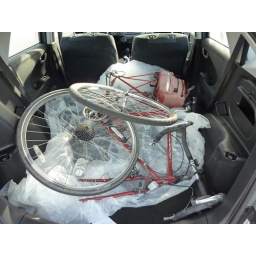
Fitting the bike in the back of the car